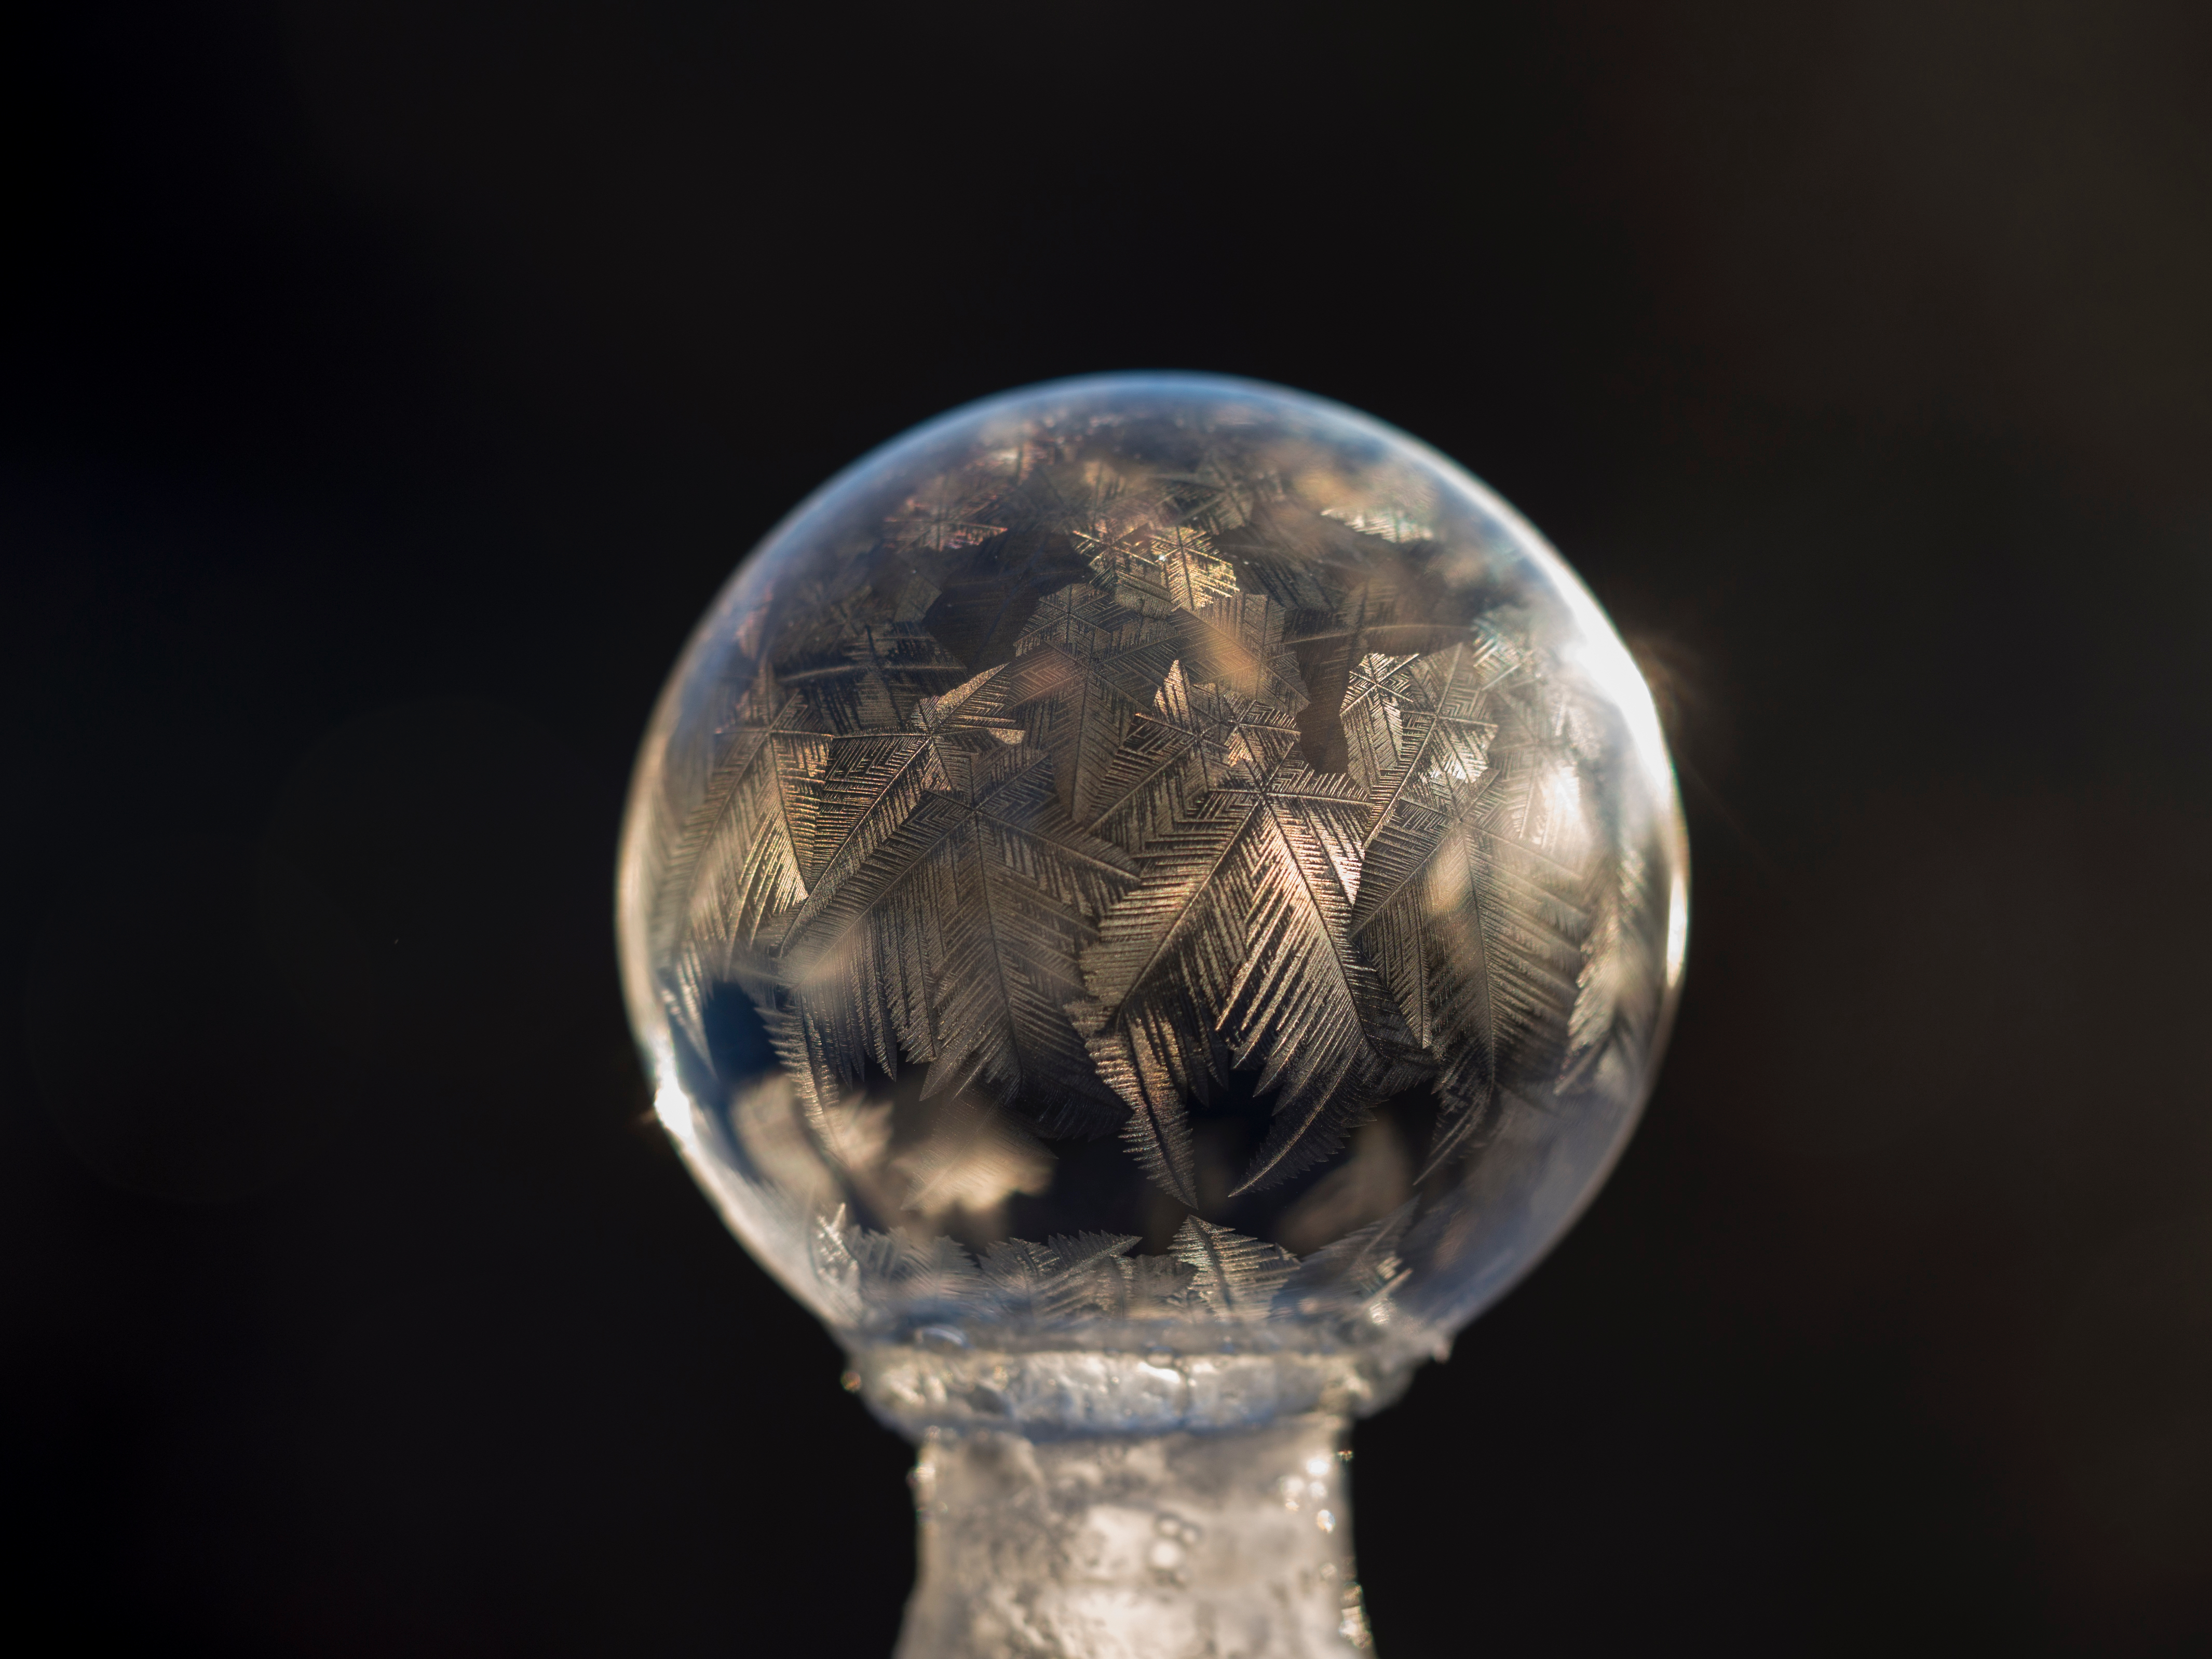
photography, texture, pattern, reflection, frozen, blue, bubble, close up, earth, sphere, planet, macro photography, frozen bubble, atmosphere of earth